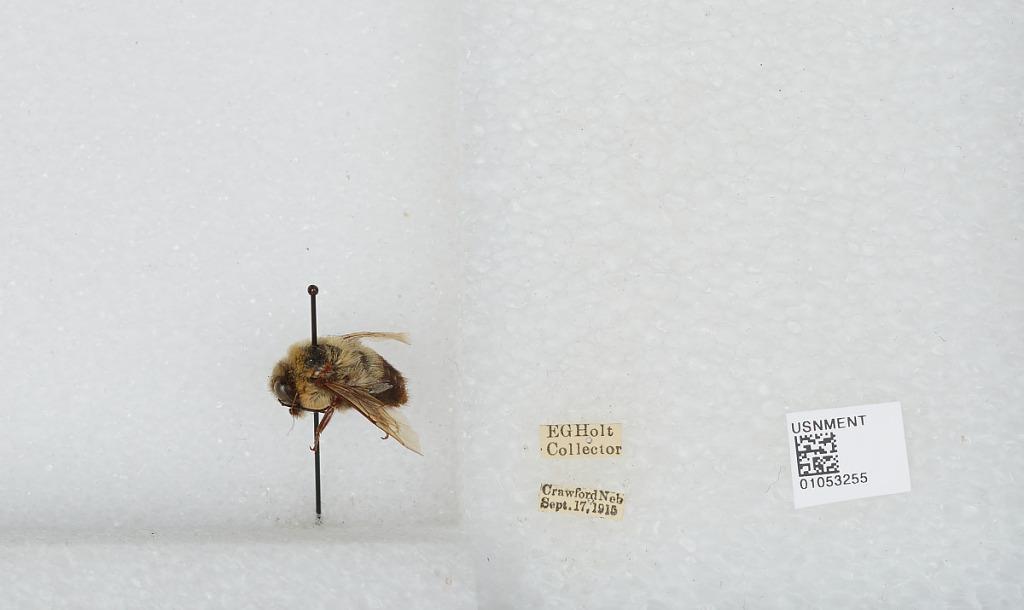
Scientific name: Bombus sp.
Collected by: E. Holt
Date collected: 1915-9-17
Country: United States
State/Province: Nebraska
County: Dawes
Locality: Crawford
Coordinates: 42.6836, -103.412